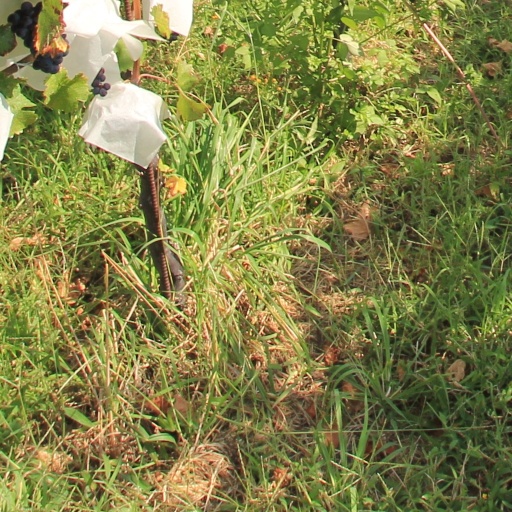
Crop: grape